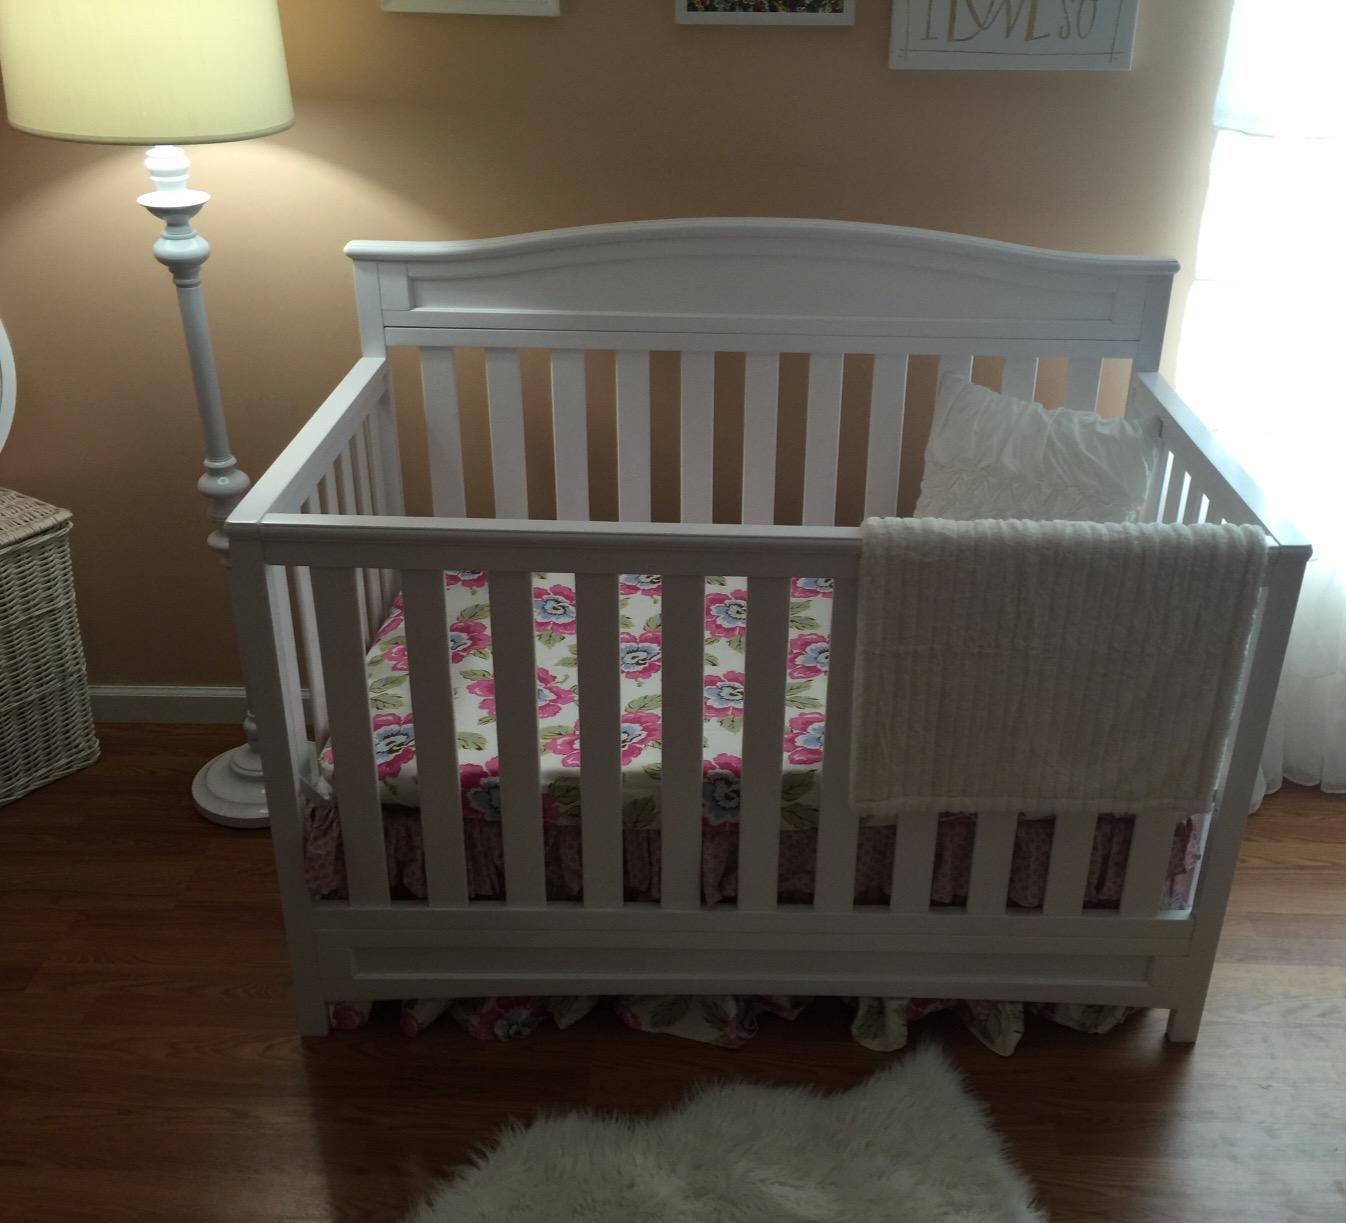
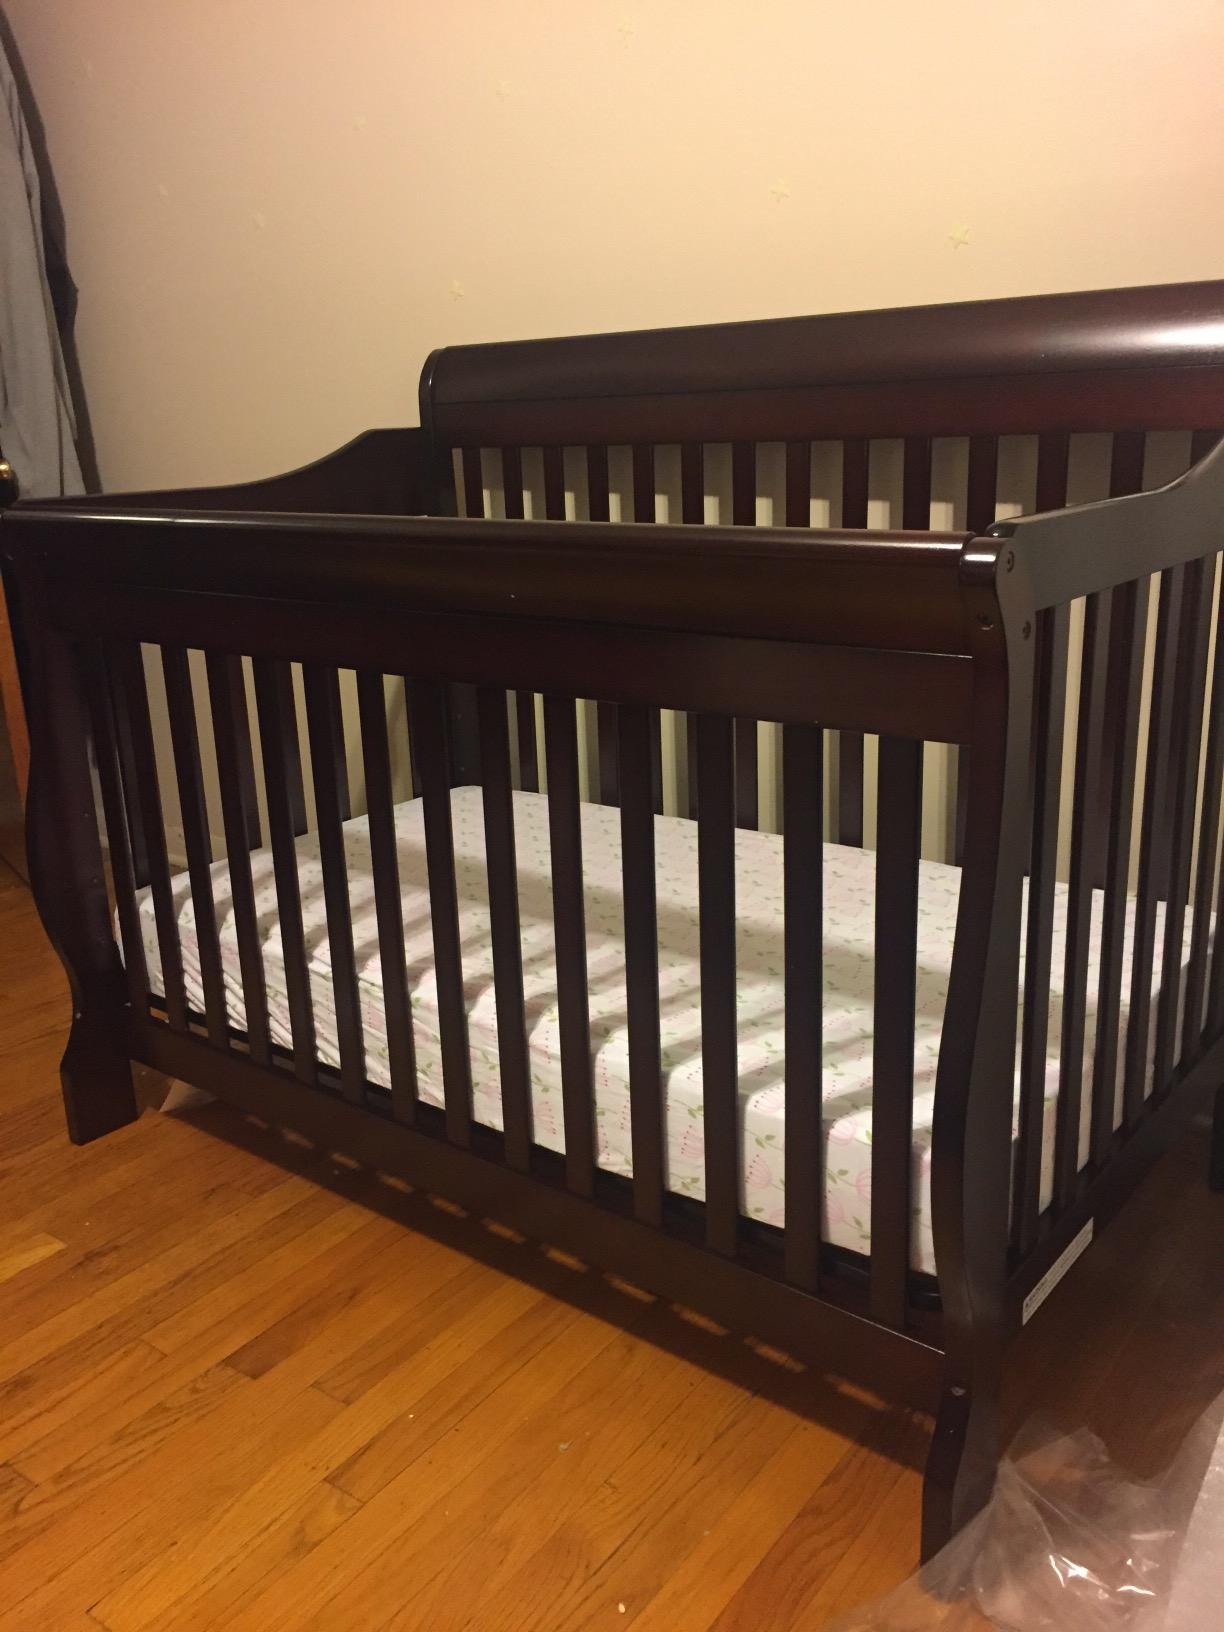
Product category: products_crib
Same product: no